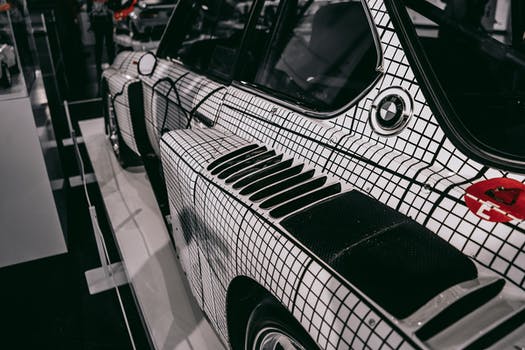
Label: No Watermark